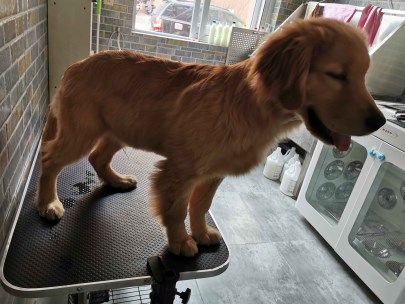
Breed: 5355-n000126-golden_retriever